Emma Whitcomb Babcock

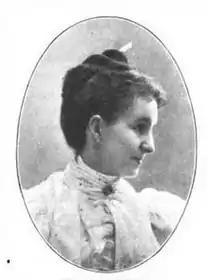
Emma Whitcomb Babcock

As a writer, Babcock contributed to journals and magazines. Also a book-reviewer, she was probably best known through her series of unsized articles which during five years appeared in the New York City "Evening Post." She was a contributor to the first number of "Babyhood" and also of the "Cosmopolitan." She published "Household Hints" (1890), and later, "A Mother's Note Book." She conducted a department in the "Homemaker". Babcock wrote a novel, which embodied many distinctive features of the oil country. Her husband's profession turned her attention to educational subjects, and she published many articles in the technical journals on those subjects. She was interested in home mission work and was president of a literary club which was known throughout western Pennsylvania, and which founded a public library. She died in 1926 and is buried in Adams Rural Cemetery, Adams, New York.